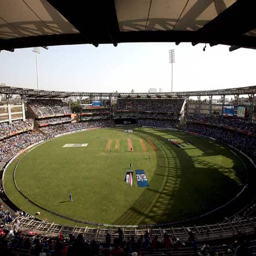
a general view during a match